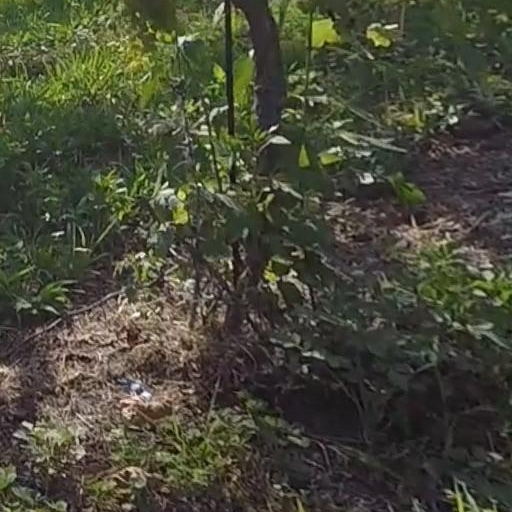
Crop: grape